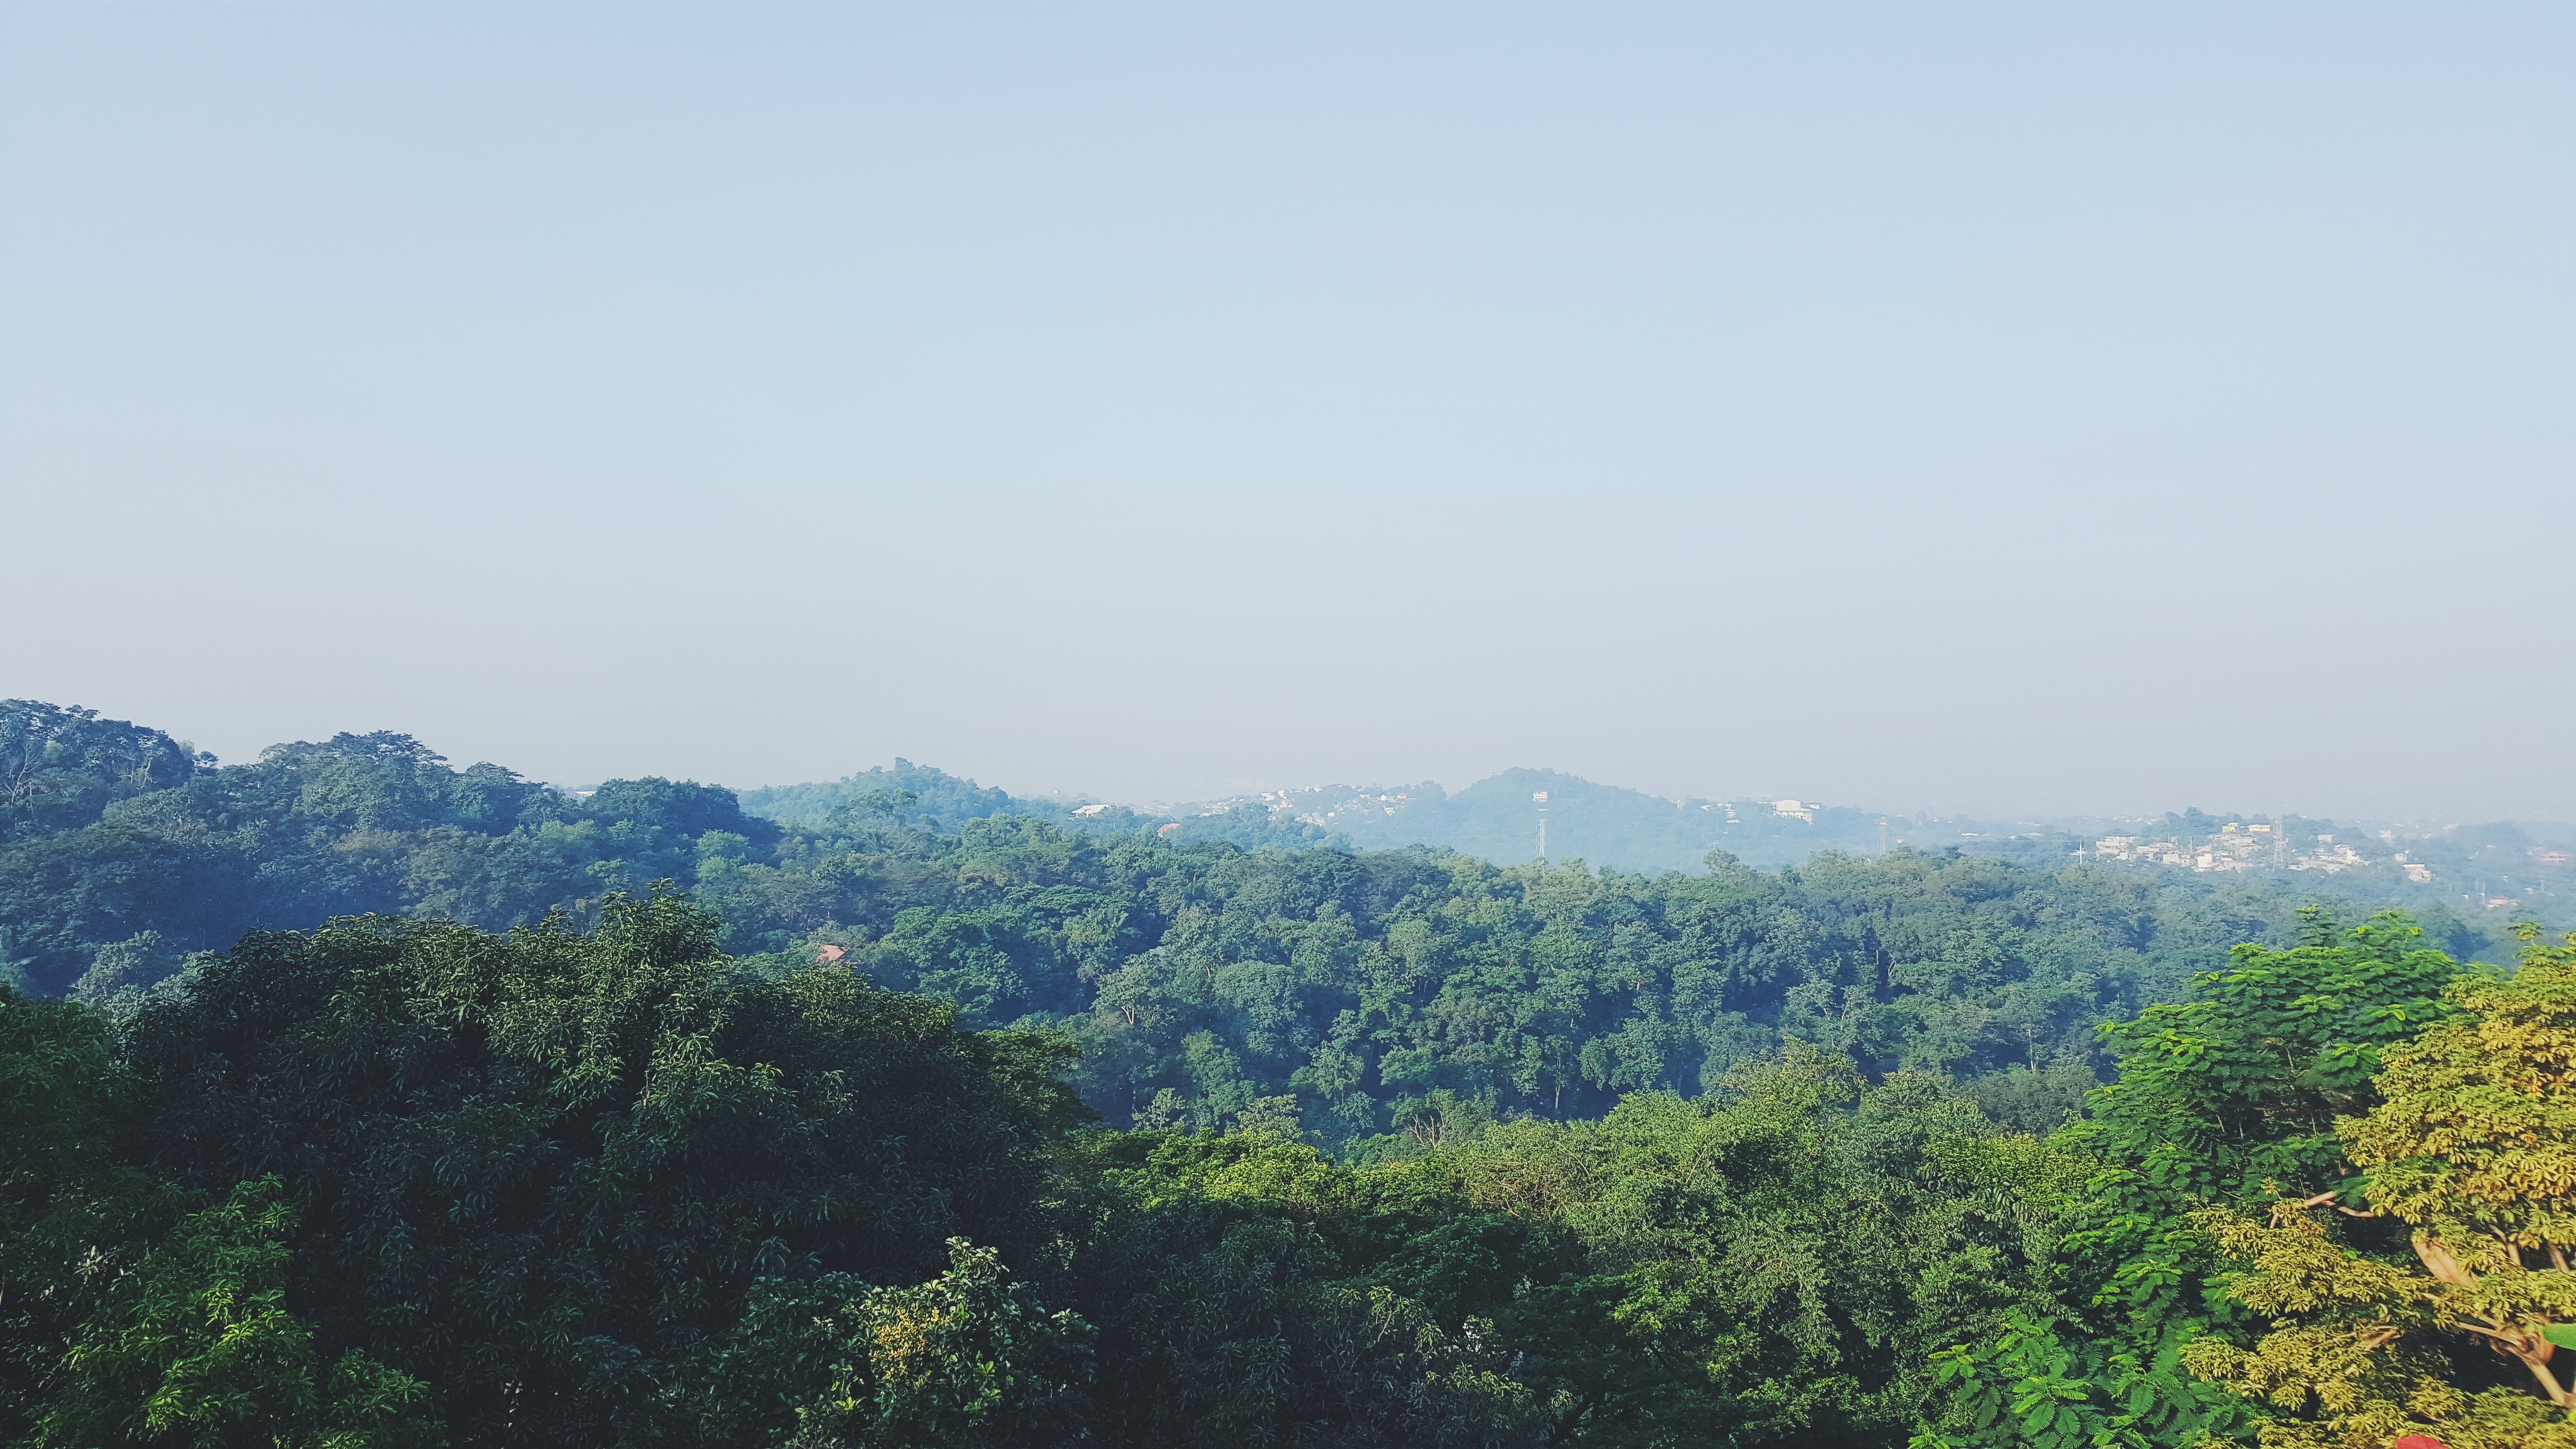
landscape, tree, nature, forest, wilderness, mountain, morning, hill, mountain range, jungle, ridge, rainforest, plateau, habitat, ecosystem, biome, natural environment, geographical feature, atmospheric phenomenon, mountainous landforms